Viralukketha Veekkam

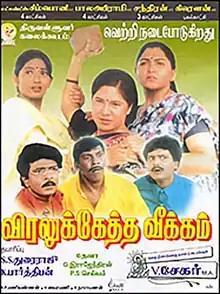
Theatrical poster

Viralukketha Veekkam is a 1999 Indian Tamil-language comedy drama film directed by V. Sekhar. The film stars Livingston, Vadivelu, Vivek, Khushbu, Kovai Sarala and Kanaka. It was released on 16 July 1999 and became successful at the box-office. The film was remade into Telugu as "Kshemamga Velli Labhamga Randi" (2000), into Kannada as "Yaarige Saluthe Sambala" (2000) and into Hindi as "Aamdani Atthanni Kharcha Rupaiya" (2001).